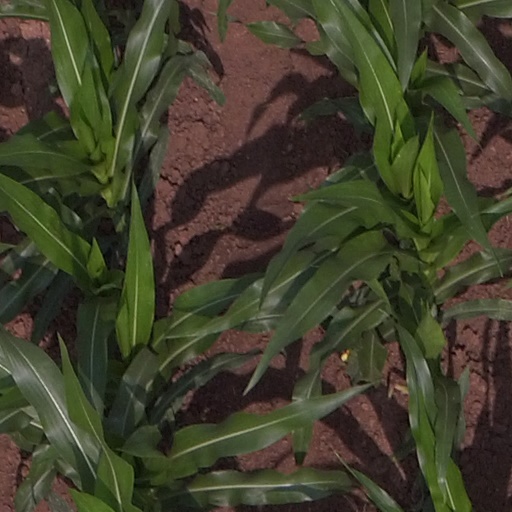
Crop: maize; corn